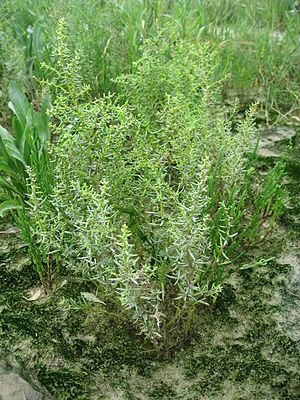
Indlandssalteng / Typiske planter
Indlandssalteng er en prioriteret naturtype i Natura 2000-netværket, dvs. en naturtype, der vurderes som særligt truet i Europa. Den har nummer 1340 i den fælleseuropæiske Natura 2000-registrering. Naturtypen findes kun på enkelte små lokaliteter i Nordjylland og på Sjælland.